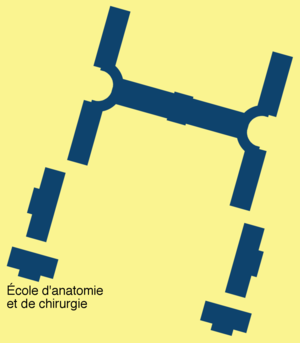
Plan de l'hôpital de la Marine de Rochefort (Charente-Maritime) tel qu'il était au XVIIIe siècle (quelques changements ont été apportés par la suite aux deux extrémités nord, et aussi à l'extrémité ouest du bâtiment principal). Ouvert en 1788, il s'appelait alors «
L'hôpital de la Marine de Rochefort, ou hôpital maritime, est un ancien hôpital militaire du XVIIIᵉ siècle formant un ensemble monumental de bâtiments, de cours et de jardins ouvrant sur l'avenue Camille-Pelletan et le cours d'Ablois à Rochefort, dans le département français de Charente-Maritime. Il est le premier hôpital de France de conception pavillonnaire.